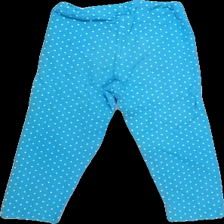
View: back
Type: Trousers
Category: Children
Brand: Polarn Och Pyret
Colors: Blue, White
Material: 95%cotton 5%elastane
Pattern: Dots
Cut: Regular
Size: 122
Season: Spring
Stains: Major
Smell: Minor
Price range: <50
Recommended usage: Export